Svatopluk I of Moravia

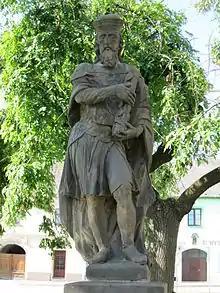
Statue of Svatopluk I in Loštice, Czech Republic

By the time Svatopluk first appeared in a Frankish sources (the "Annals of Fulda") in 869, he was ruler of his own "realm" ("regnum", implying autonomous or semi-autonomous land) within Great Moravia. This is generally accepted to be the Duchy of Nitra. His court was at "Rastislav's old city" "(urbs antique Rastizi)", which may have been either at Staré Město whose name literally means "old city" in Czech, or at Nitra (today in Slovakia), but it has also been identified with "Sirmium" (Sremska Mitrovica in Serbia).